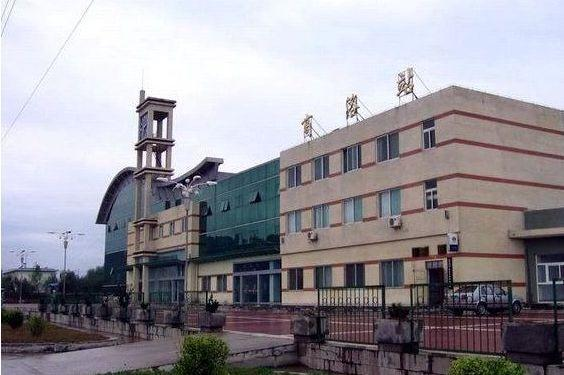
地标名称：商洛站
所在城市：商洛市·商州区